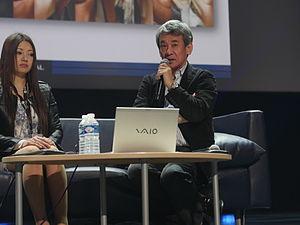
Shinji Hashimoto est un producteur de jeu vidéo japonais. Il est surtout connu pour avoir été producteur sur les célèbres séries Final Fantasy et Kingdom Hearts.